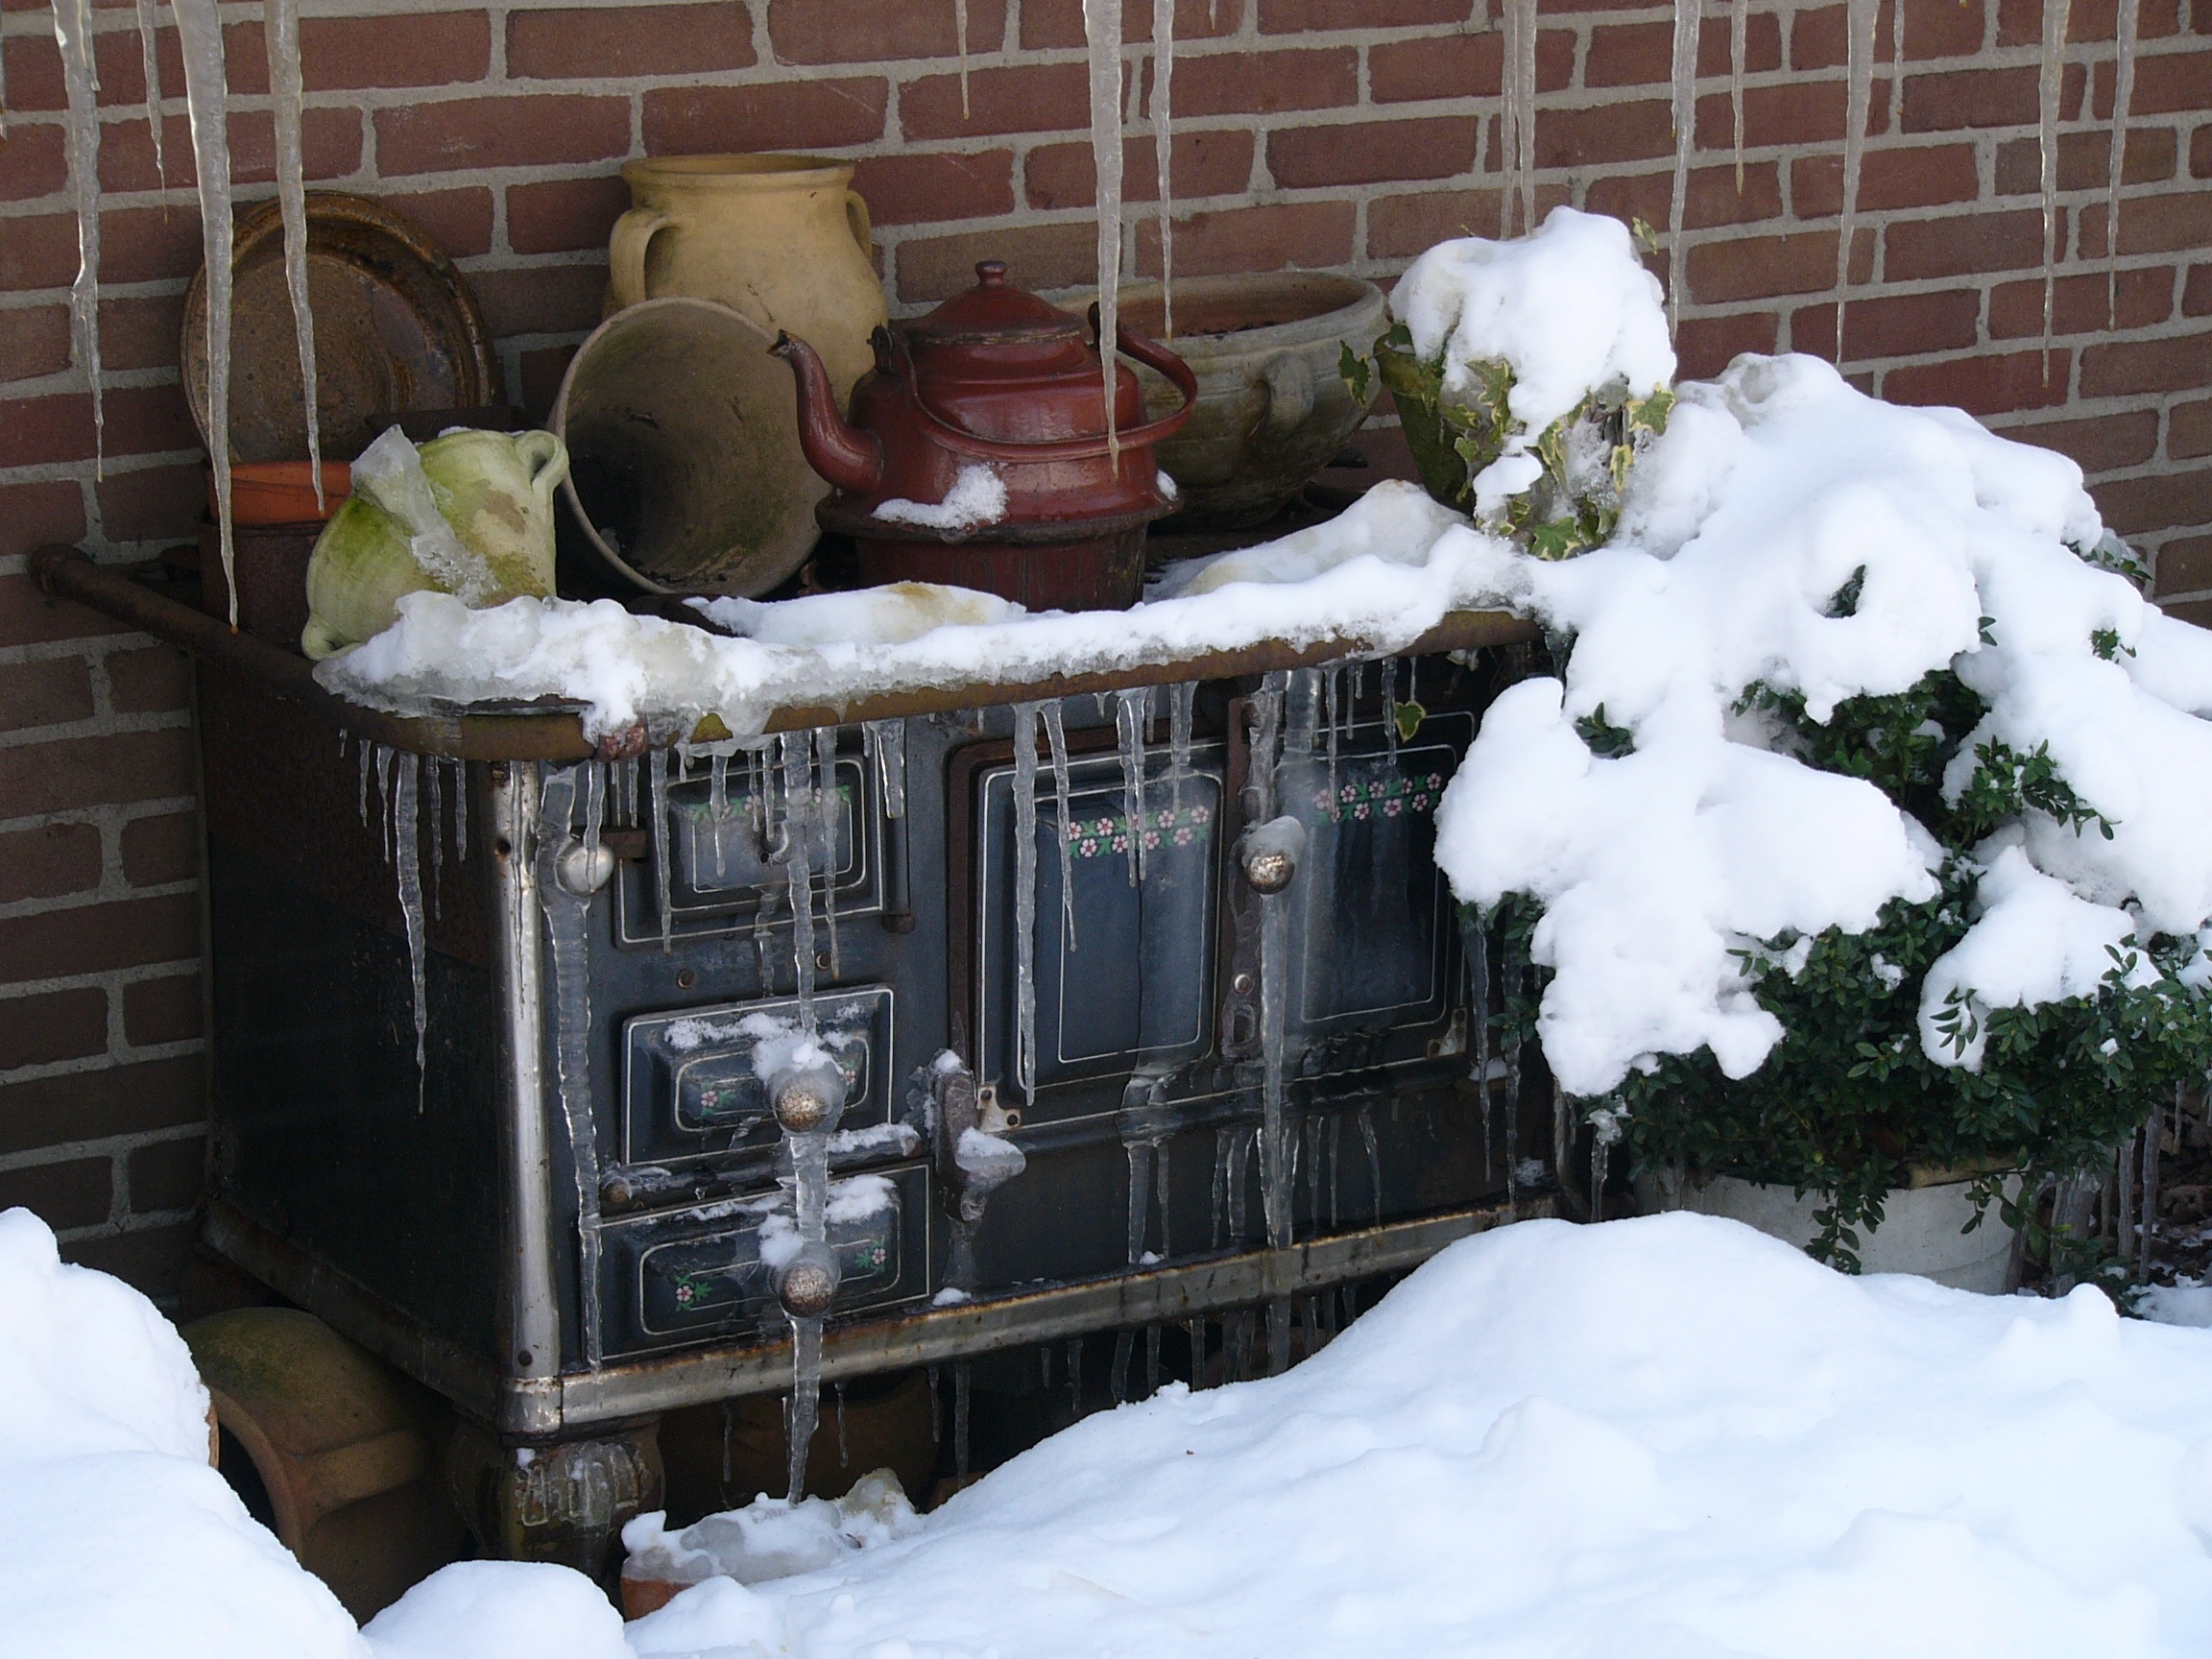
snow, winter, antique, old, weather, season, stove, icicles, freezing, drenthe, echten